Stan Grant (journalist)

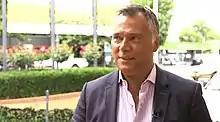
Stan Grant interviewed on the importance of storytelling and place

In 2017, Grant joined the ABC as editor of Indigenous Affairs and fill-in host of nightly current affairs programme "7.30." Grant also hosted "The Link," which aired on Friday nights.